Appearance and character of Wolfgang Amadeus Mozart

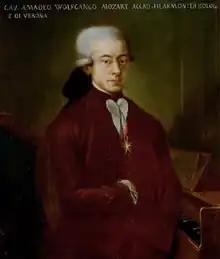
The so-called "Bologna Mozart" was copied in 1777 in Salzburg by a now unknown painter from a lost original for Padre Martini in Bologna, who had ordered it for his gallery of composers.

The appearance and character of Wolfgang Amadeus Mozart are the subject of multiple investigations at present. The fact that it has not been possible to exhume Mozart's remains – due to the exact location of the community grave in which he was buried being unknown – nor are masks or mortuary casts preserved, lends a degree of uncertainty to the composer's physical appearance. Although an alleged skull of Mozart exists, its authenticity, more than questionable, has not been verified to date. This skull has been subjected to various DNA tests, comparing it with those of his alleged niece and maternal grandmother, but not only did they find that the former's DNA did not match those of his two relatives, but also that theirs did not match each other either. Also, an alleged lock of his hair of dubious legitimacy has been preserved. However, there are reliable sources and references concerning both his appearance and clothing as well as his personality. This information is found in artworks, descriptions, and testimonies of the time, which allow us to get a more or less accurate idea of what Mozart was like physically and psychologically.